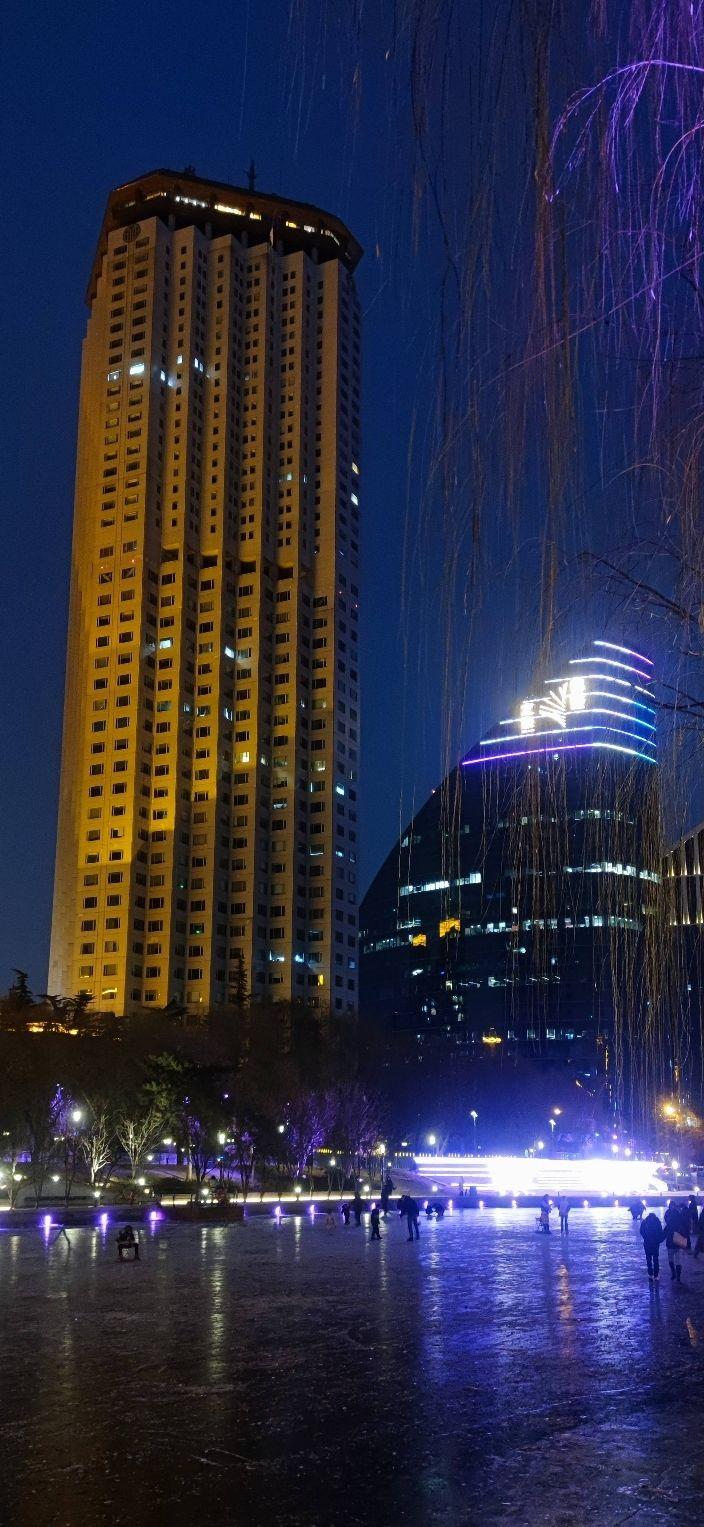
地标名称：京城大厦
所在城市：北京市·朝阳区